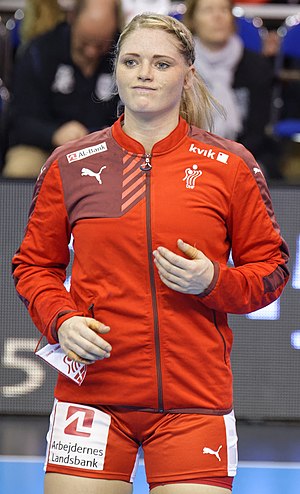
Sarah Iversen
Sarah Iversen er en dansk håndboldspiller. Hun spiller for Herning-Ikast Håndbold og det danske landshold. Hun har tidligere optrådt for HC Odense og Nykøbing Falster Håndboldklub. Hun har op til flere U-landsholdskampe på CV'et, som også tæller OL- og VM-bronze på U-niveau.